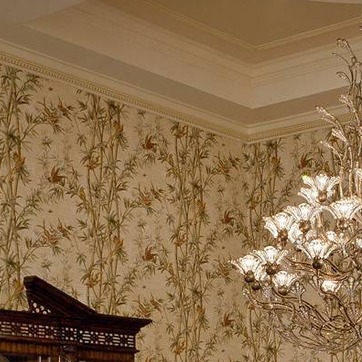
Material: wallpaper